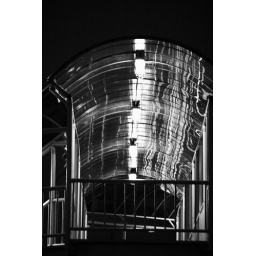
The reflected changing coloured light from a large adverizing screen in the shiny aluminium roof of a pedestrian bridge